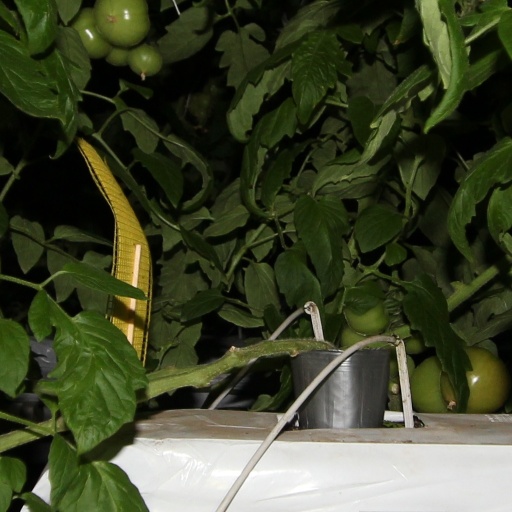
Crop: tomato